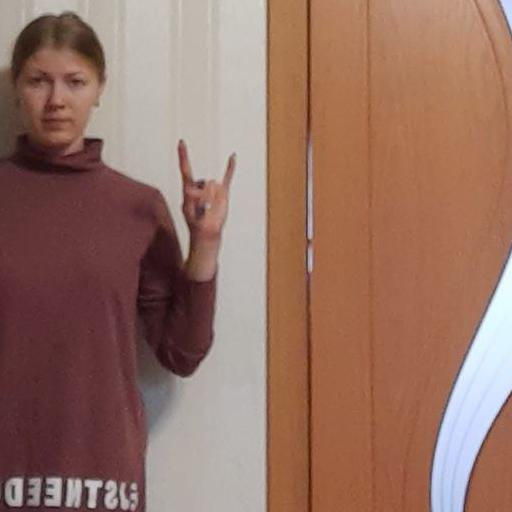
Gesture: rock